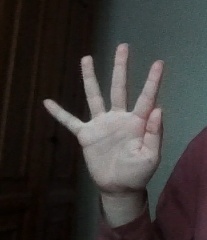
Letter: sheen